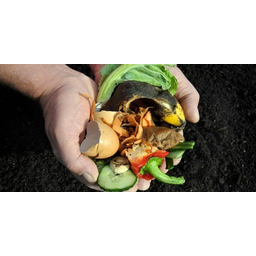
Label: trash